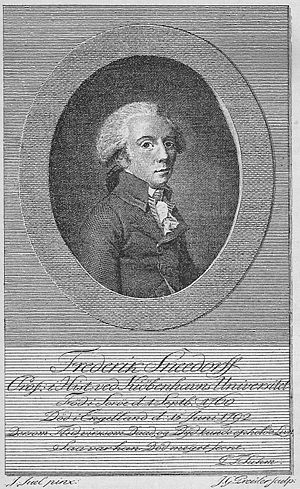
Frederik Sneedorff
Frederik Sneedorff var en dansk professor i historie.